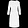
Label: Dress